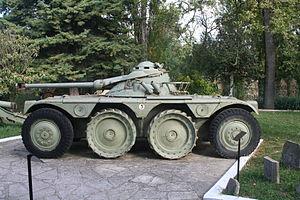
L'engin blindé de reconnaissance est un véhicule blindé français produit par Panhard. Il est en service dans l'armée française entre 1951 et 1985 pour la reconnaissance blindée.